Al-Zarqali

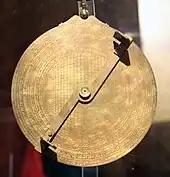
A copy of al-Zarqālī's astrolabe as featured in the Calahorra Tower.

He was trained as a metalsmith and due to his skills he was nicknamed "Al-Nekkach" "the engraver of metals". His Latinized name, 'Arzachel' is formed from the Arabic "al-Zarqali al-Naqqash", meaning 'the engraver'.